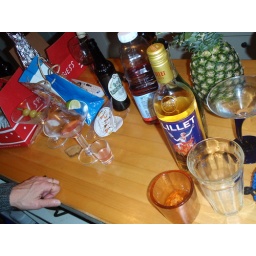
The kitchen table later in the evening, Fred &amp;amp; Lara's &amp;quot;Inauguration Ball.&amp;quot;